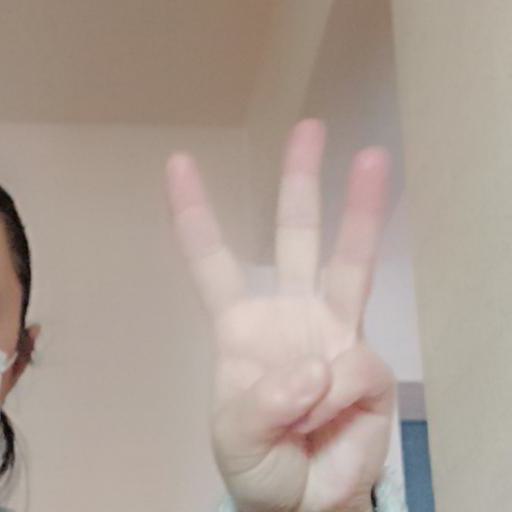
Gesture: three